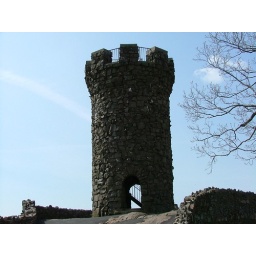
castle spire on top of hill in waterbury connecticut